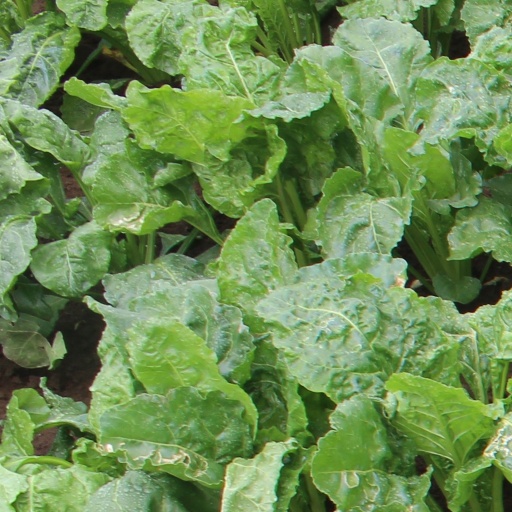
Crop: sugar beet